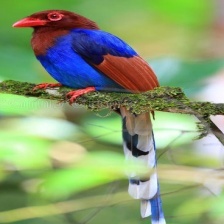
Species: SRI LANKA BLUE MAGPIE
Scientific name: UROCISSA ORNATA
ImageNet parent category: magpie